Attabu 2

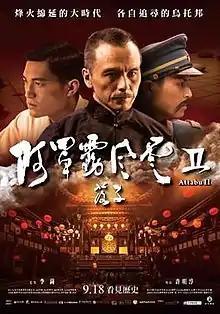
Taiwan theatrical poster of "Attabu 2"

Attabu 2 is a 2015 Taiwanese docudrama film. It is the final part of a two-part documentary film series about the rise and fall of the Wufeng Lin family in Wufeng District, Taiwan. The film is presented with Mandarin Chinese or Taiwanese Hokkien narration, along with subtitles in Chinese and English.